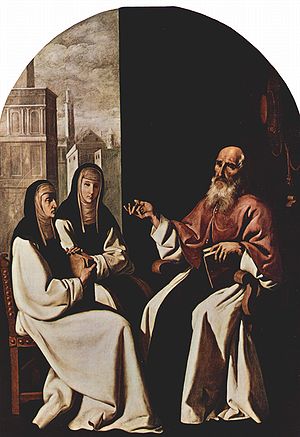
Hieronymus / Klosterliv i Betlehem
Hieronymus sammen med Skt. Paula og hendes datter Skt. Eustochium. National Gallery of Art, Washington.
Hieronymus var en af kirkefædrene. Han var en højtuddannet teolog inden for oldkirken. Siden middelalderen regnes Hieronymus, Ambrosius, Augustin og pave Gregor 1. som de fire senantikke, vestlige kirkefædre.